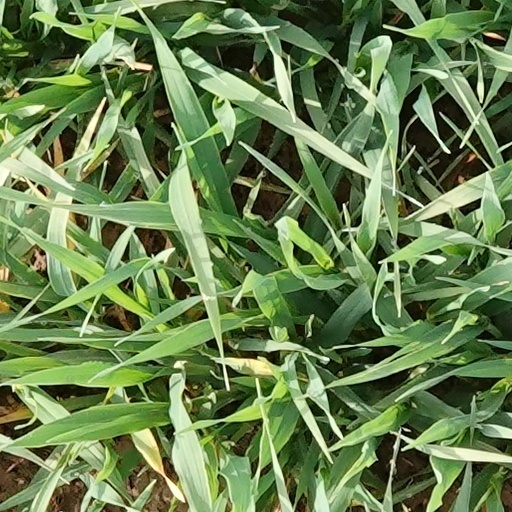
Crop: wheat